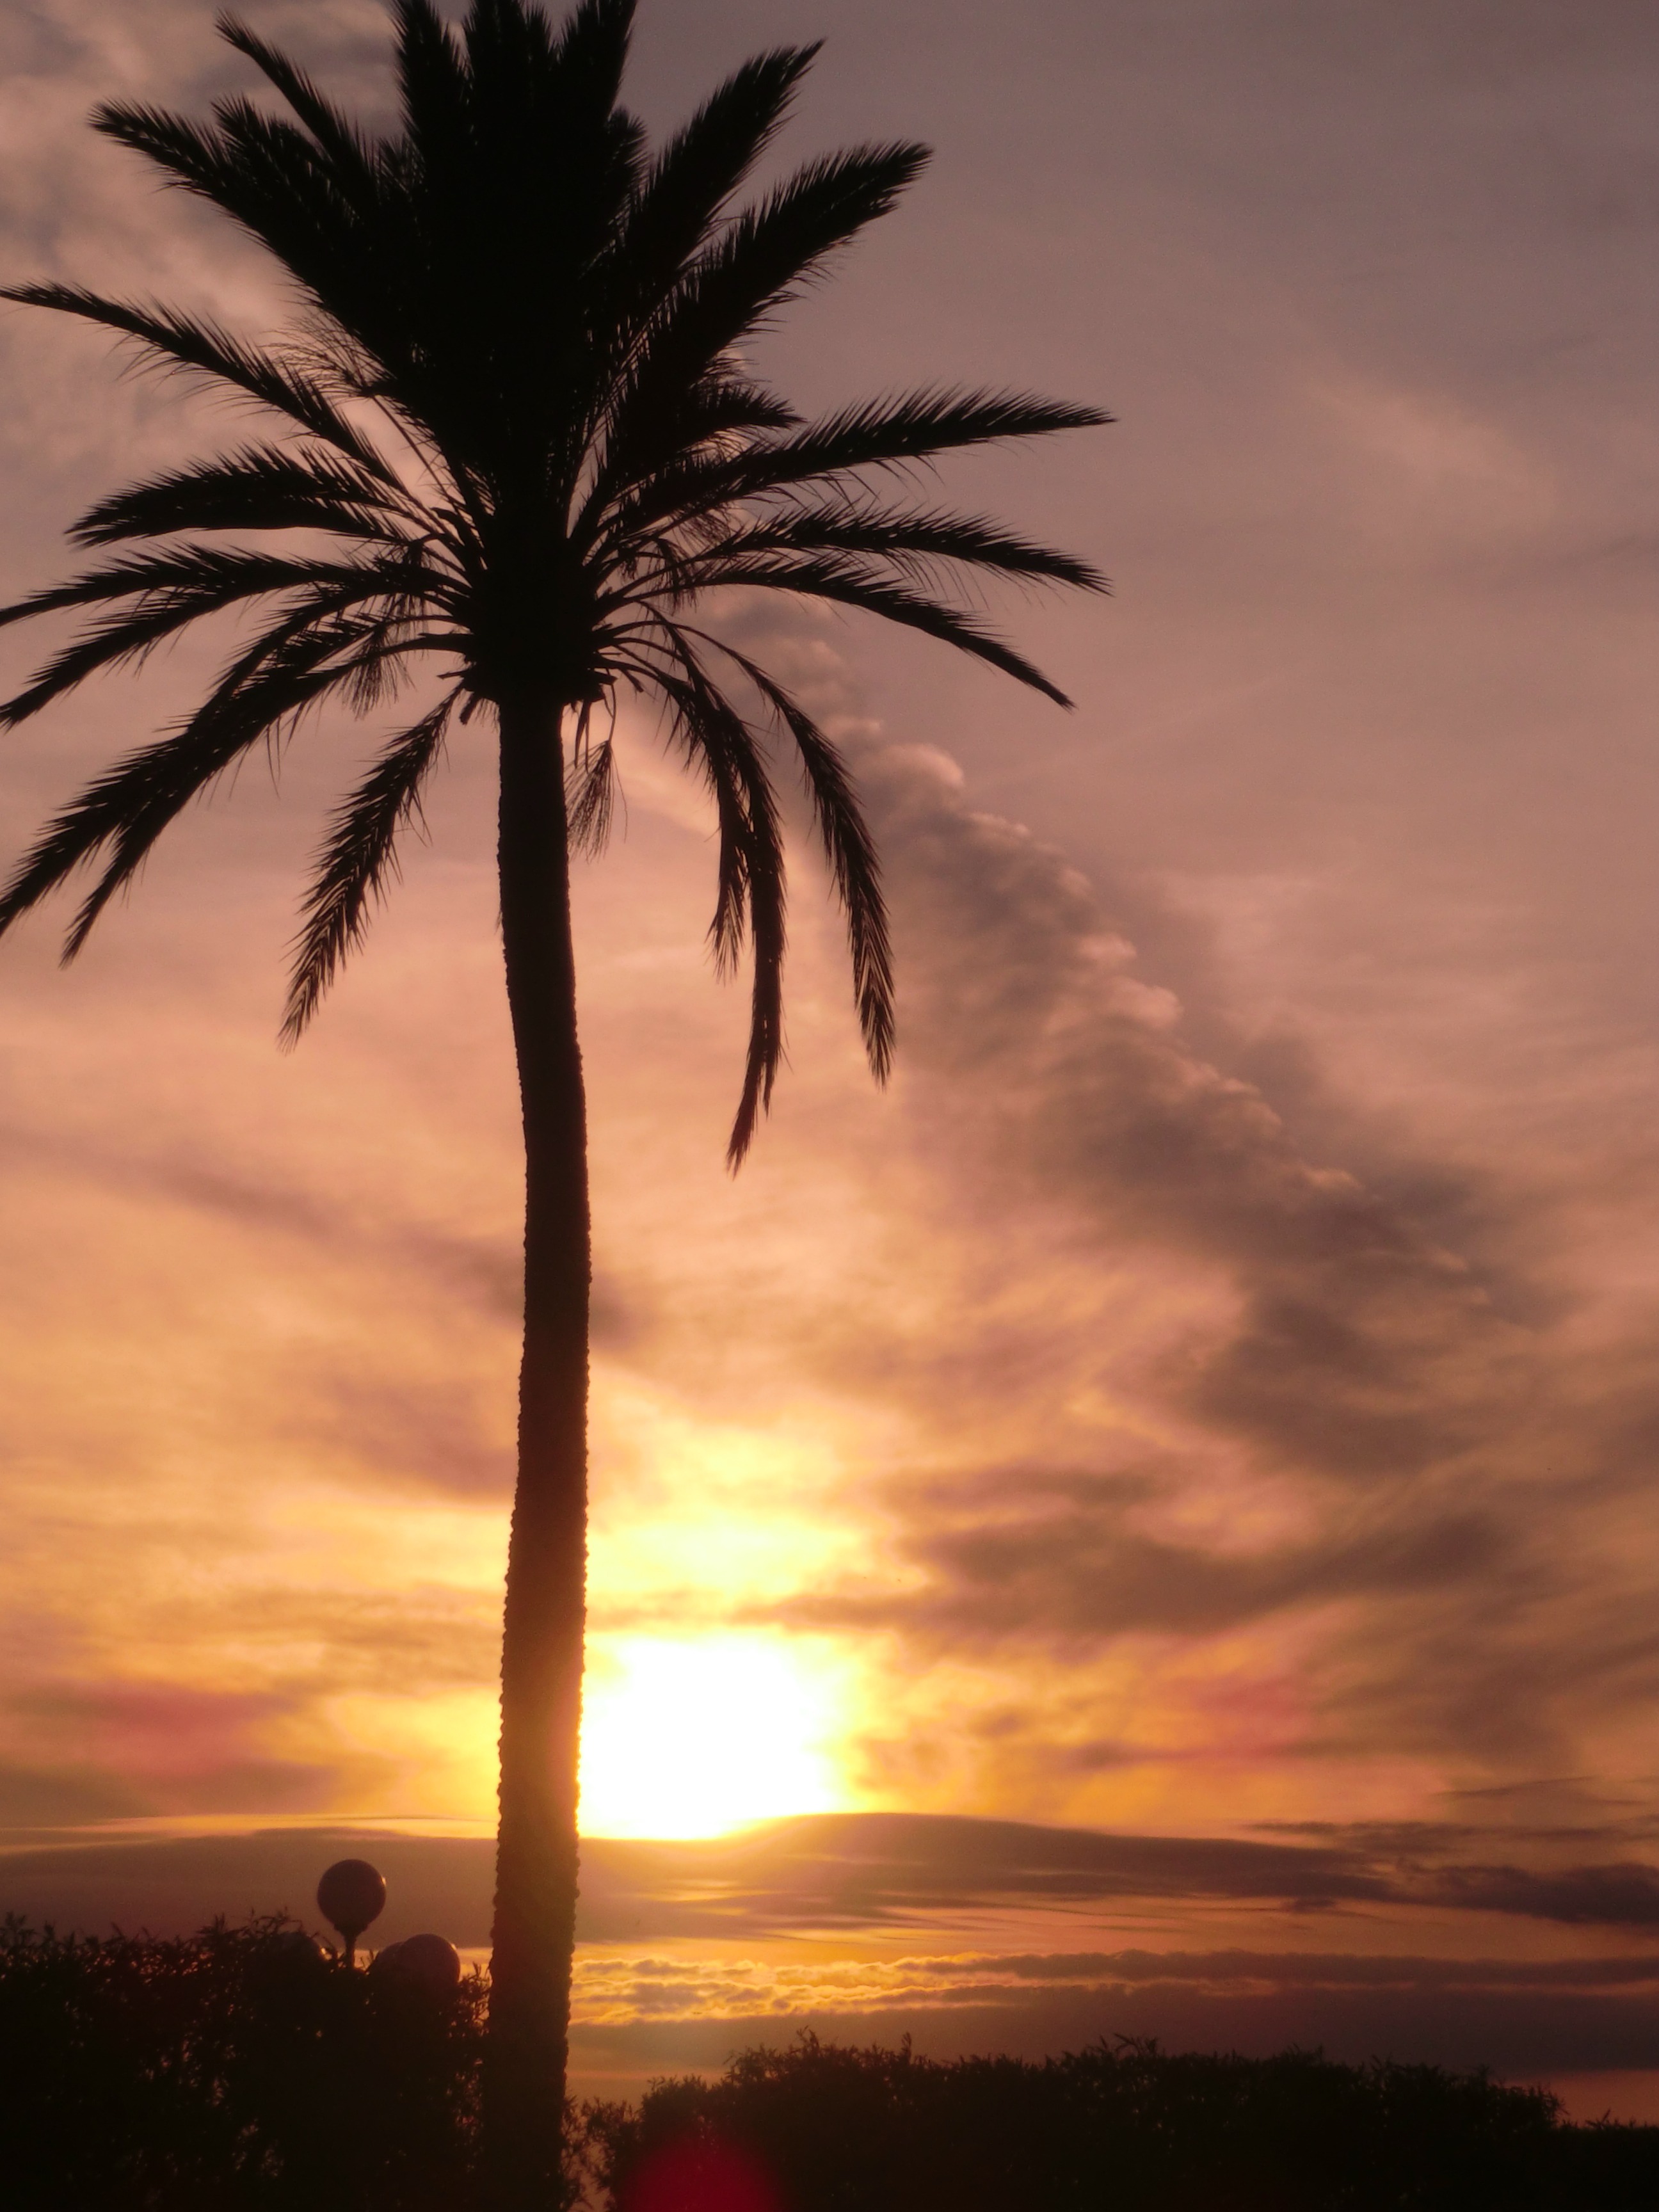
tree, horizon, silhouette, cloud, plant, sky, sun, sunrise, sunset, sunlight, morning, dawn, dusk, evening, palm, romance, mood, afterglow, flowering plant, woody plant, arecales, palm family